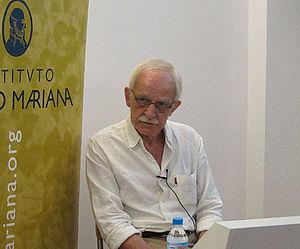
Le Prix Anagrama, est un prix littéraire qui est attribué chaque année par la maison d'édition Editorial Anagrama à un auteur pour le meilleur essai inédit écrit en castillan. Le prix est doté de 8 000 euros.